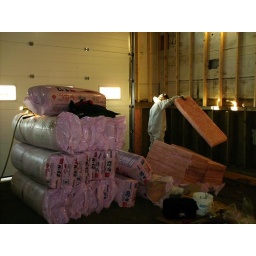
... one layer in the wall above, two in the pony wall